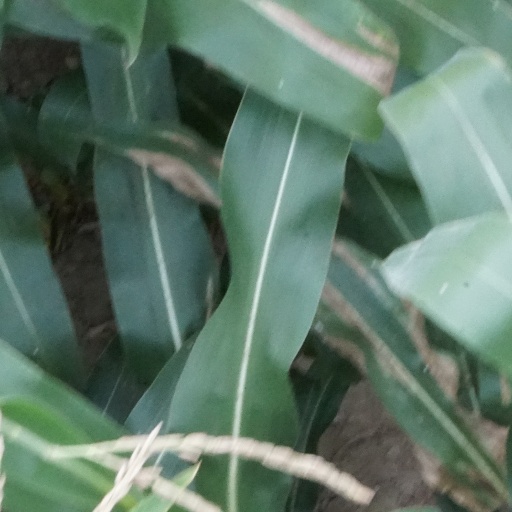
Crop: maize; corn